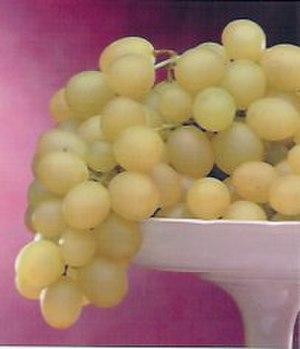
Le cépage italia B est un cépage de raisin blanc italien consommé exclusivement comme raisin de table.